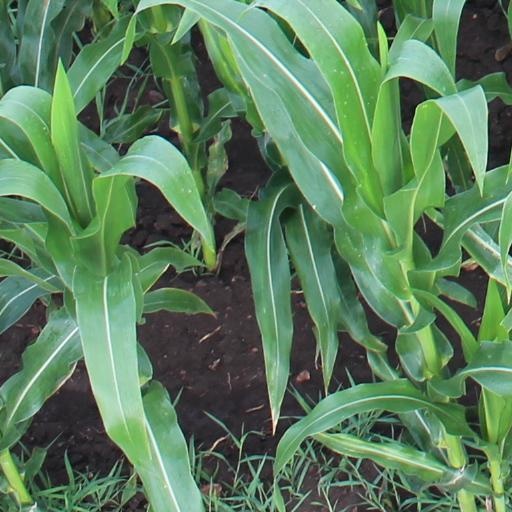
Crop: maize; corn